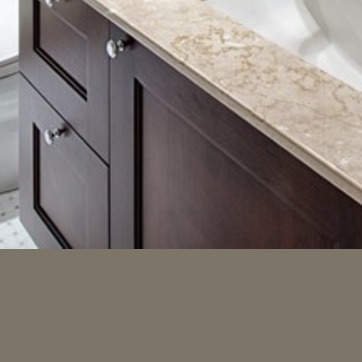
Material: wood